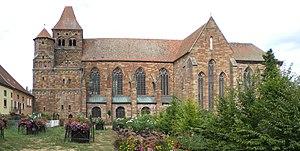
Abbatiale Saint-Etienne, Façade sud, Marmoutier, Alsace, Bas-Rhin. Vue du Rue du Convent.